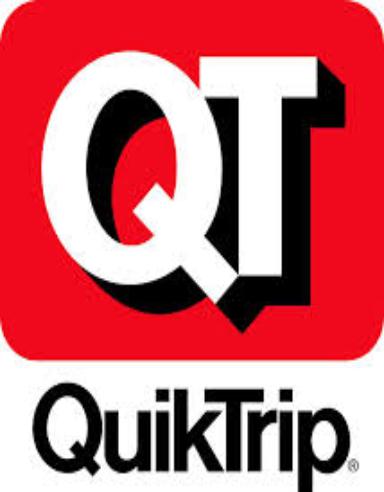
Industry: Others